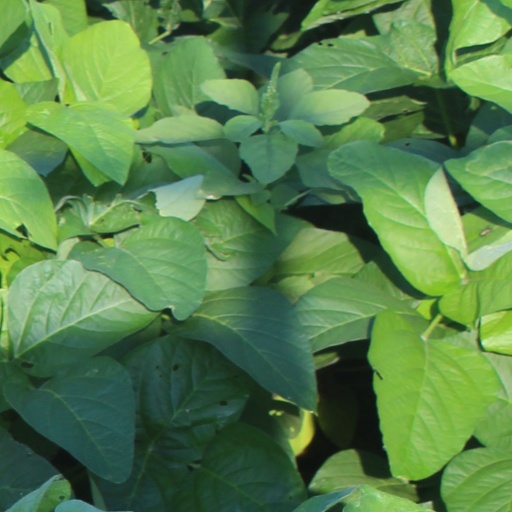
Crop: soybean